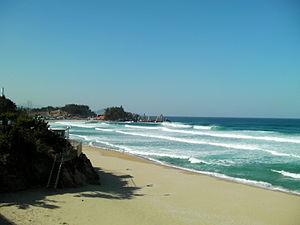
Samcheok est une ville de la province du Gangwon, en Corée du Sud.